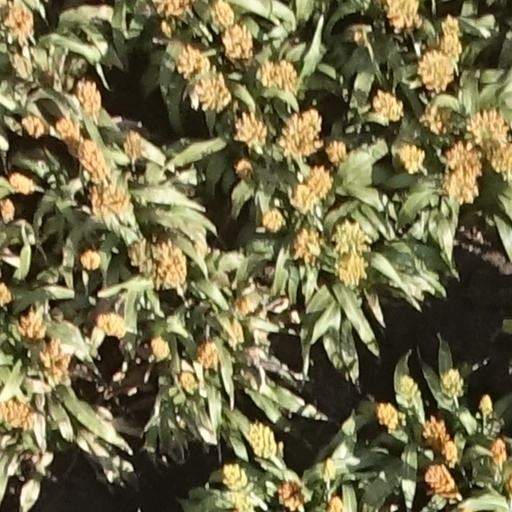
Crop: sorghum